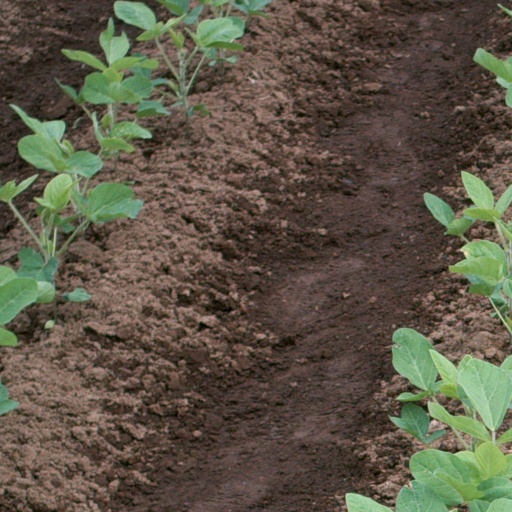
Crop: soybean